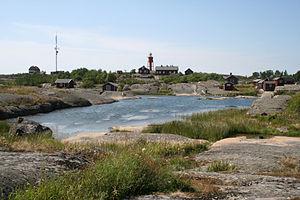
Le phare de Svenska Högarna est un phare situé dans le Golfe de Botnie, appartenant à la commune de Norrtälje, dans le Comté de Stockholm.